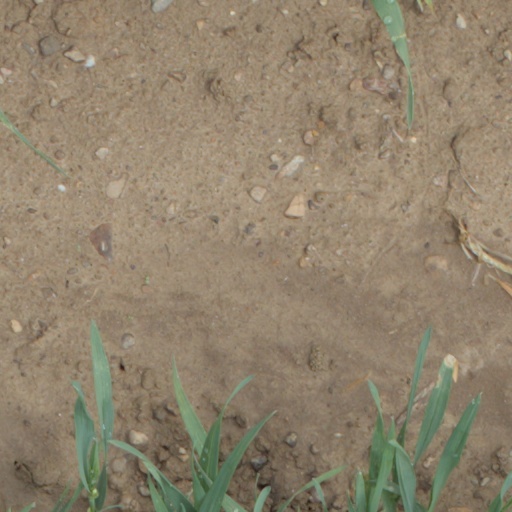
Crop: wheat